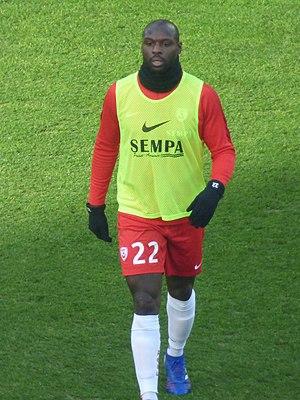
Ernest Seka avant le match RC Lens / AS Nancy-Lorraine, comptant pour la vingt-et-unième journée du championnat de France de football de Ligue 2 2018-2019, le 19 janvier 2019, au Stade Bollaert-Delelis de Lens.
Ernest Seka est un footballeur international guinéen, né le 22 juin 1987 à Clichy, évoluant au poste de défenseur central à l'AS Nancy-Lorraine.